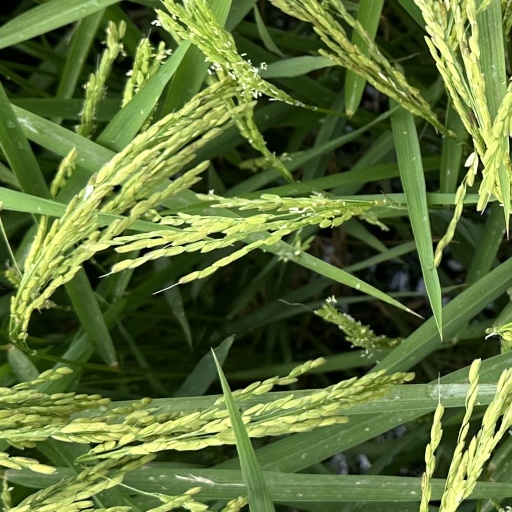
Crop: rice